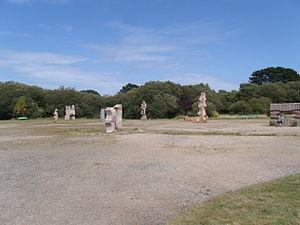
Le parc des sculptures à Ploumanac'h
Ploumanac'h est un bourg de la commune de Perros-Guirec du département des Côtes-d'Armor, dans la région Bretagne, en France. En 2015, le bourg est désigné « village préféré des Français » à la suite d'un concours organisé par France 2.